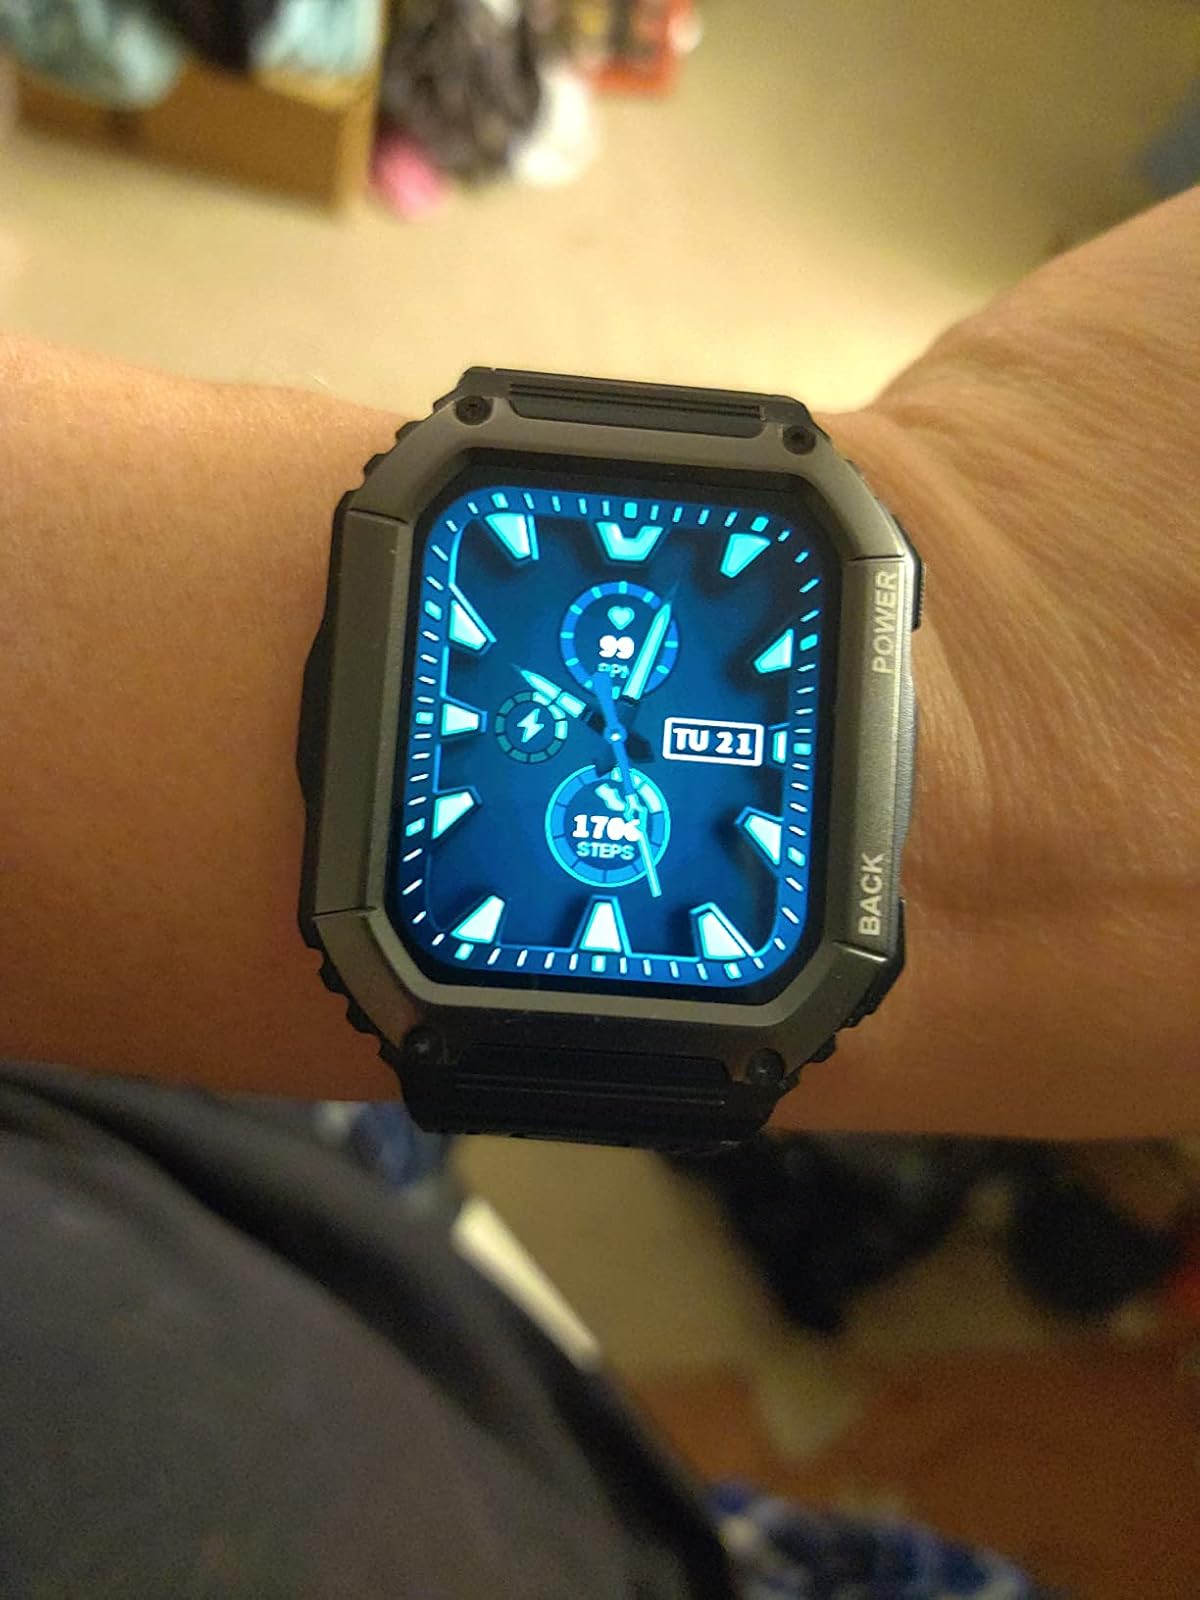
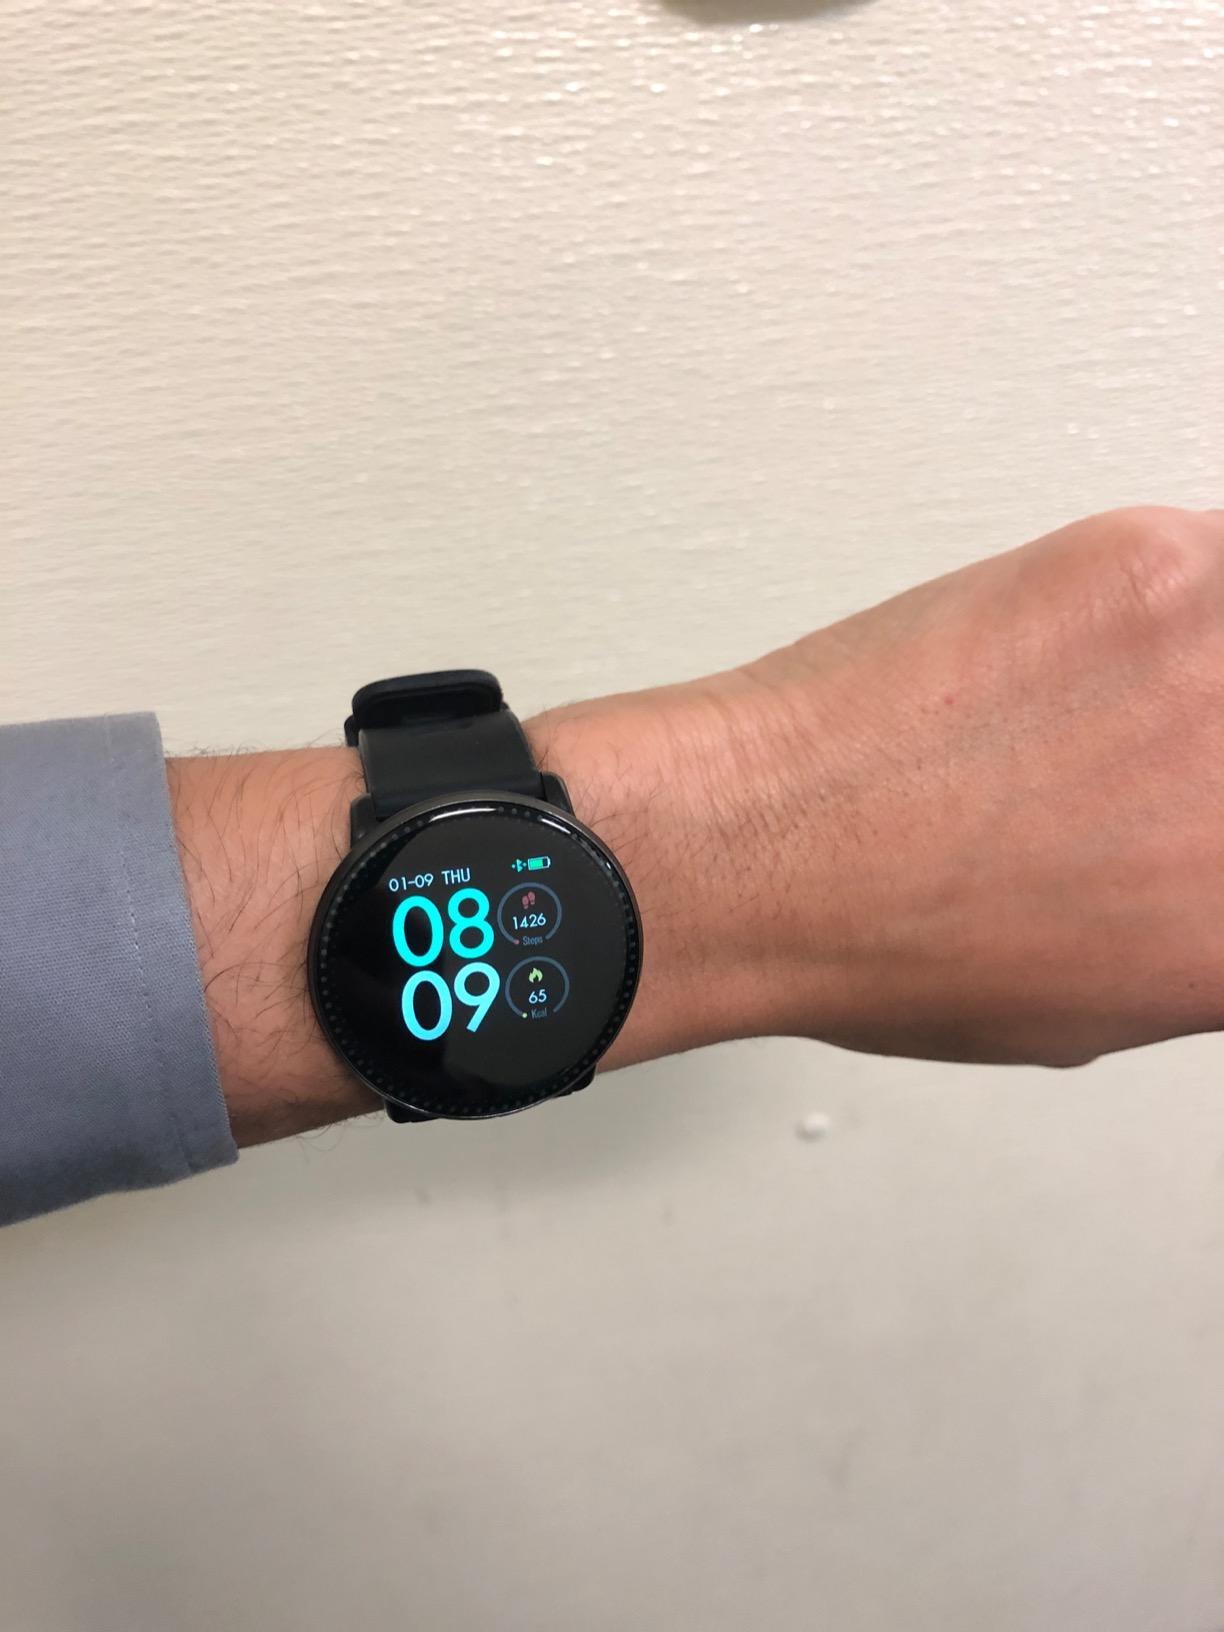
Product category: smartwatch
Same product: no